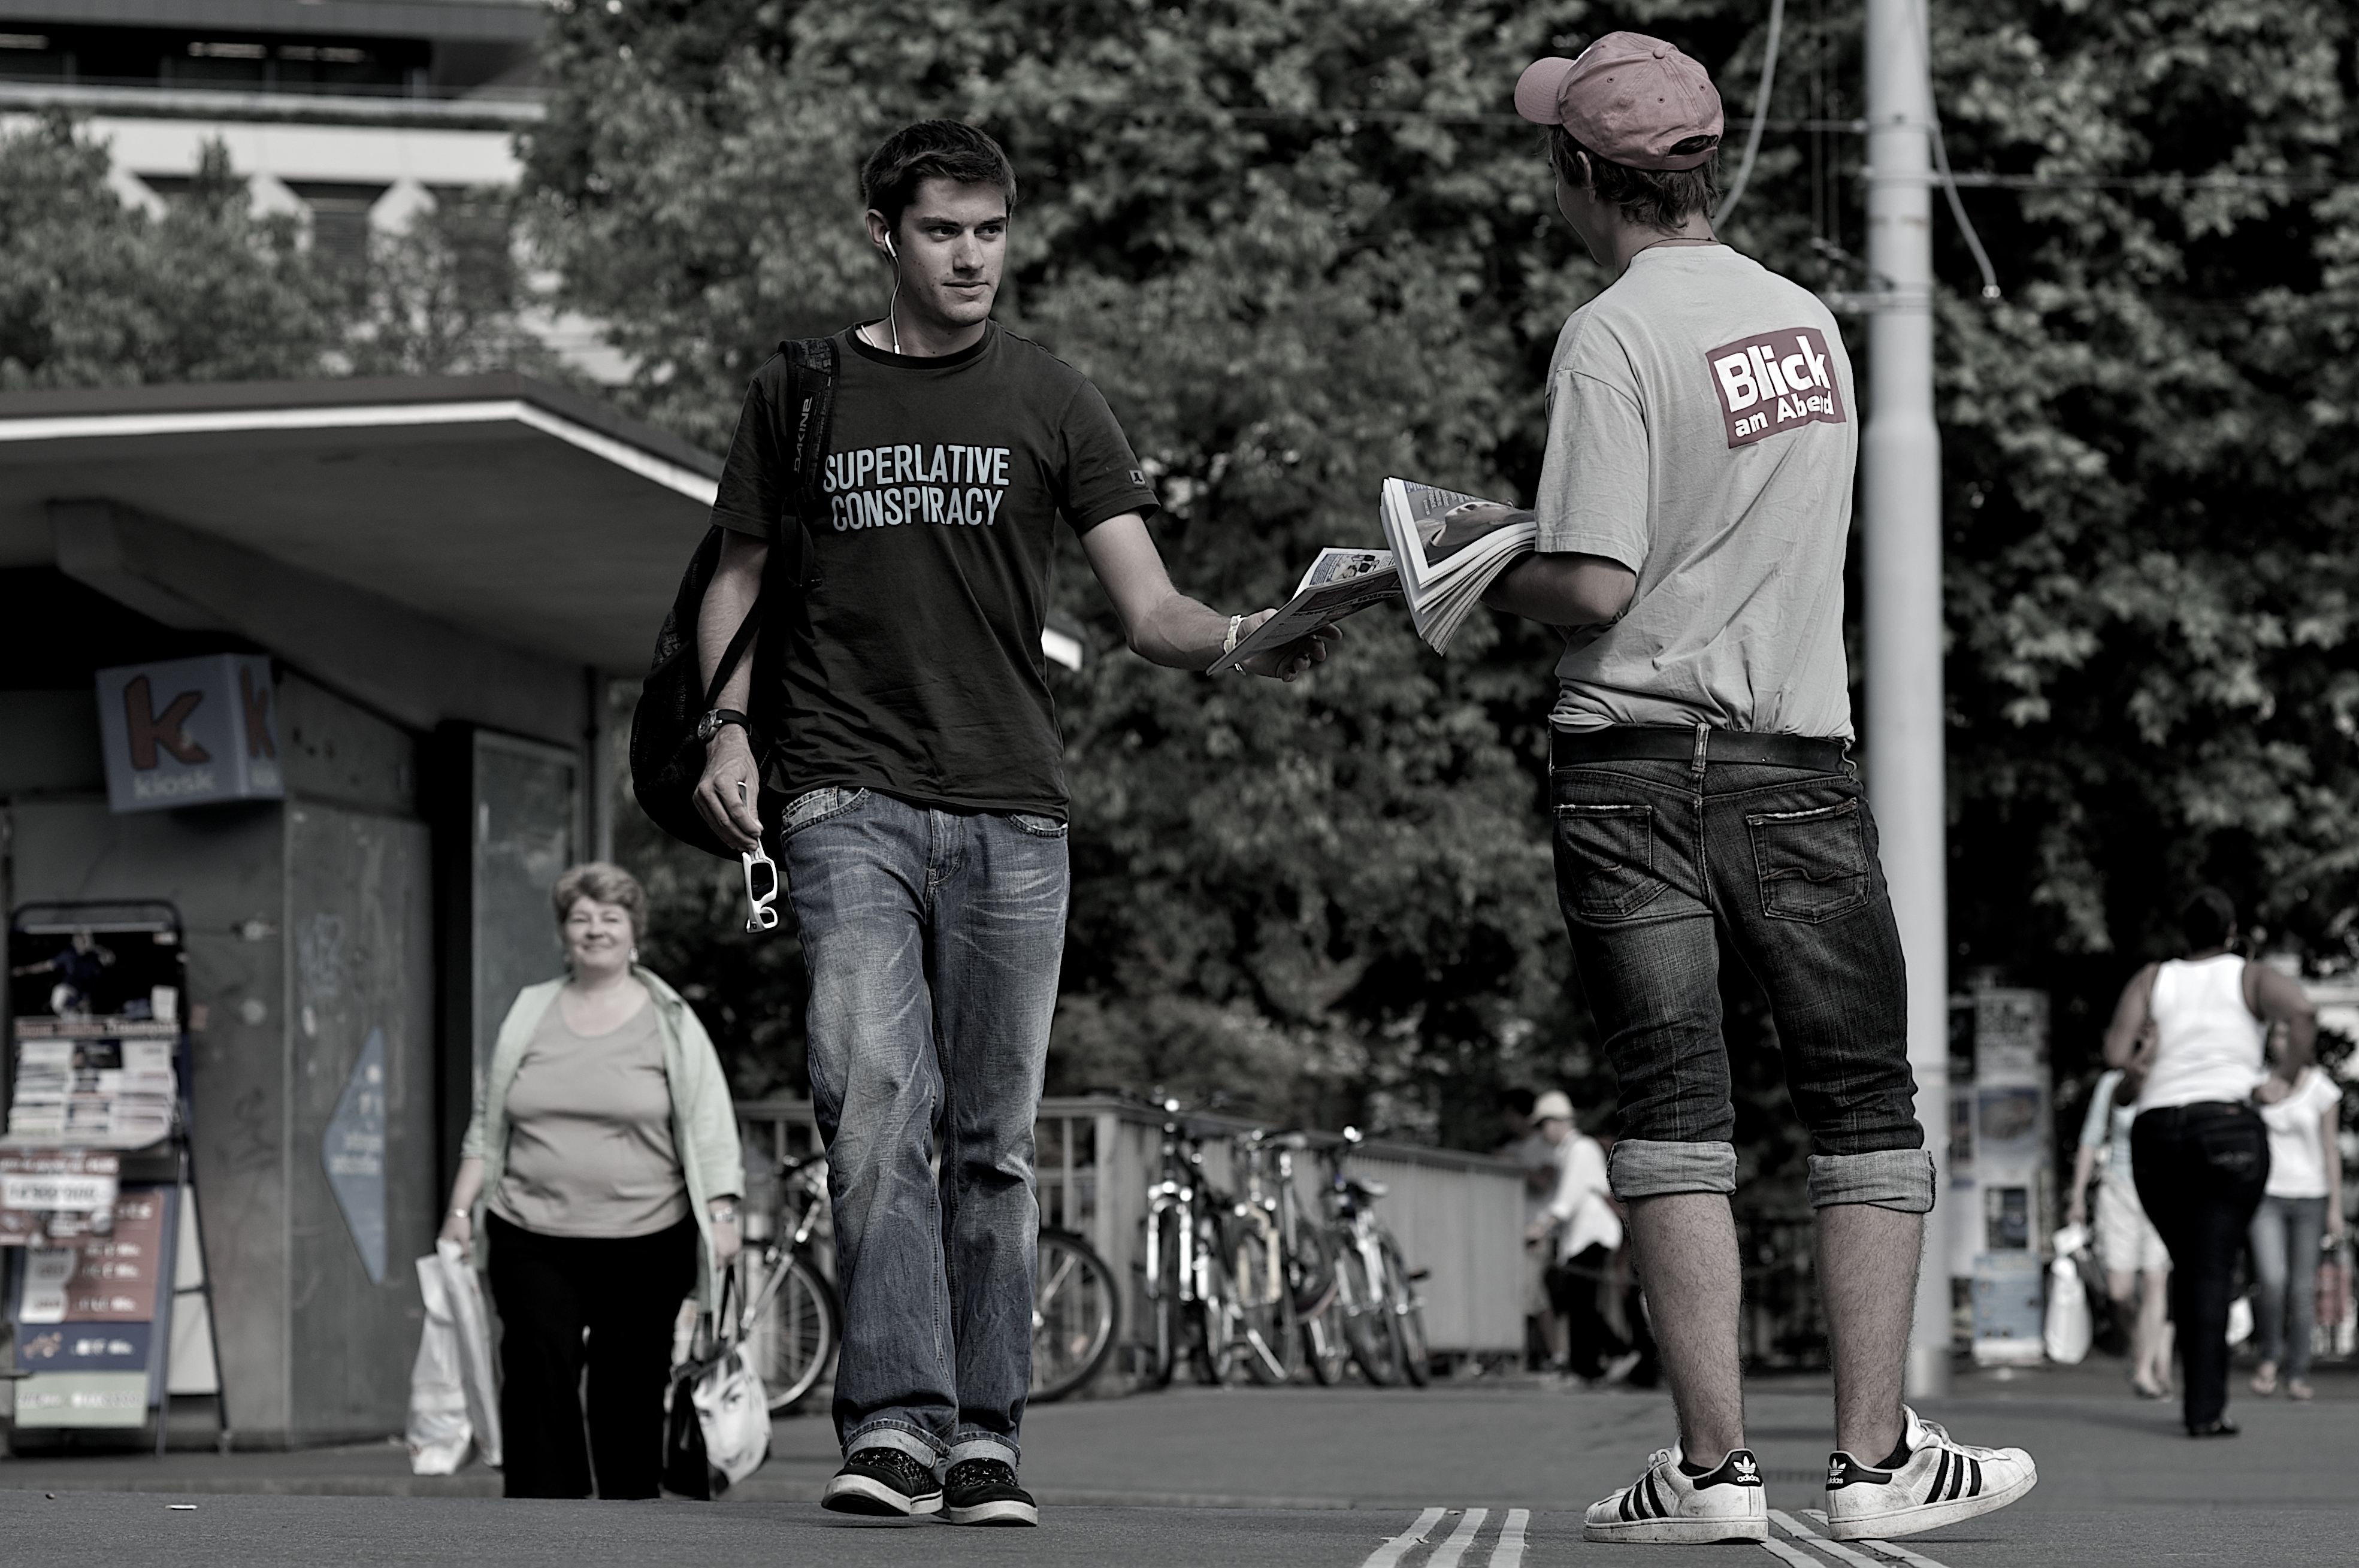
road, white, street, photography, ebook, training, black, streetphotography, flickr, thomas, video, olympus, omd, fuji, leica, monochrom, leuthard, hcb, thomasleuthard, streettogs